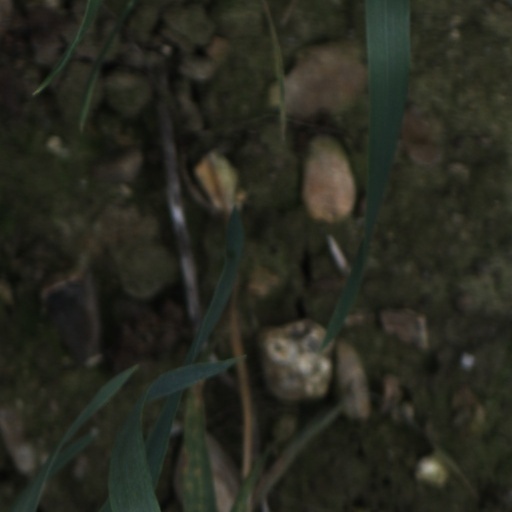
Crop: wheat